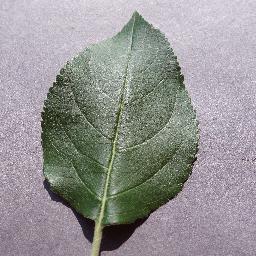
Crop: apple
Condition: healthy